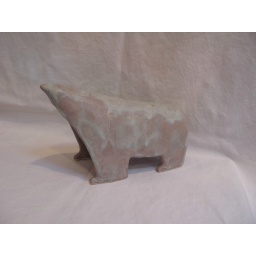
white sculpture clay, taupe inside and under, french green glaze over top